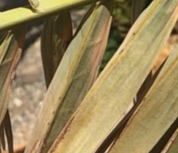
Label: Magnesium Deficiency